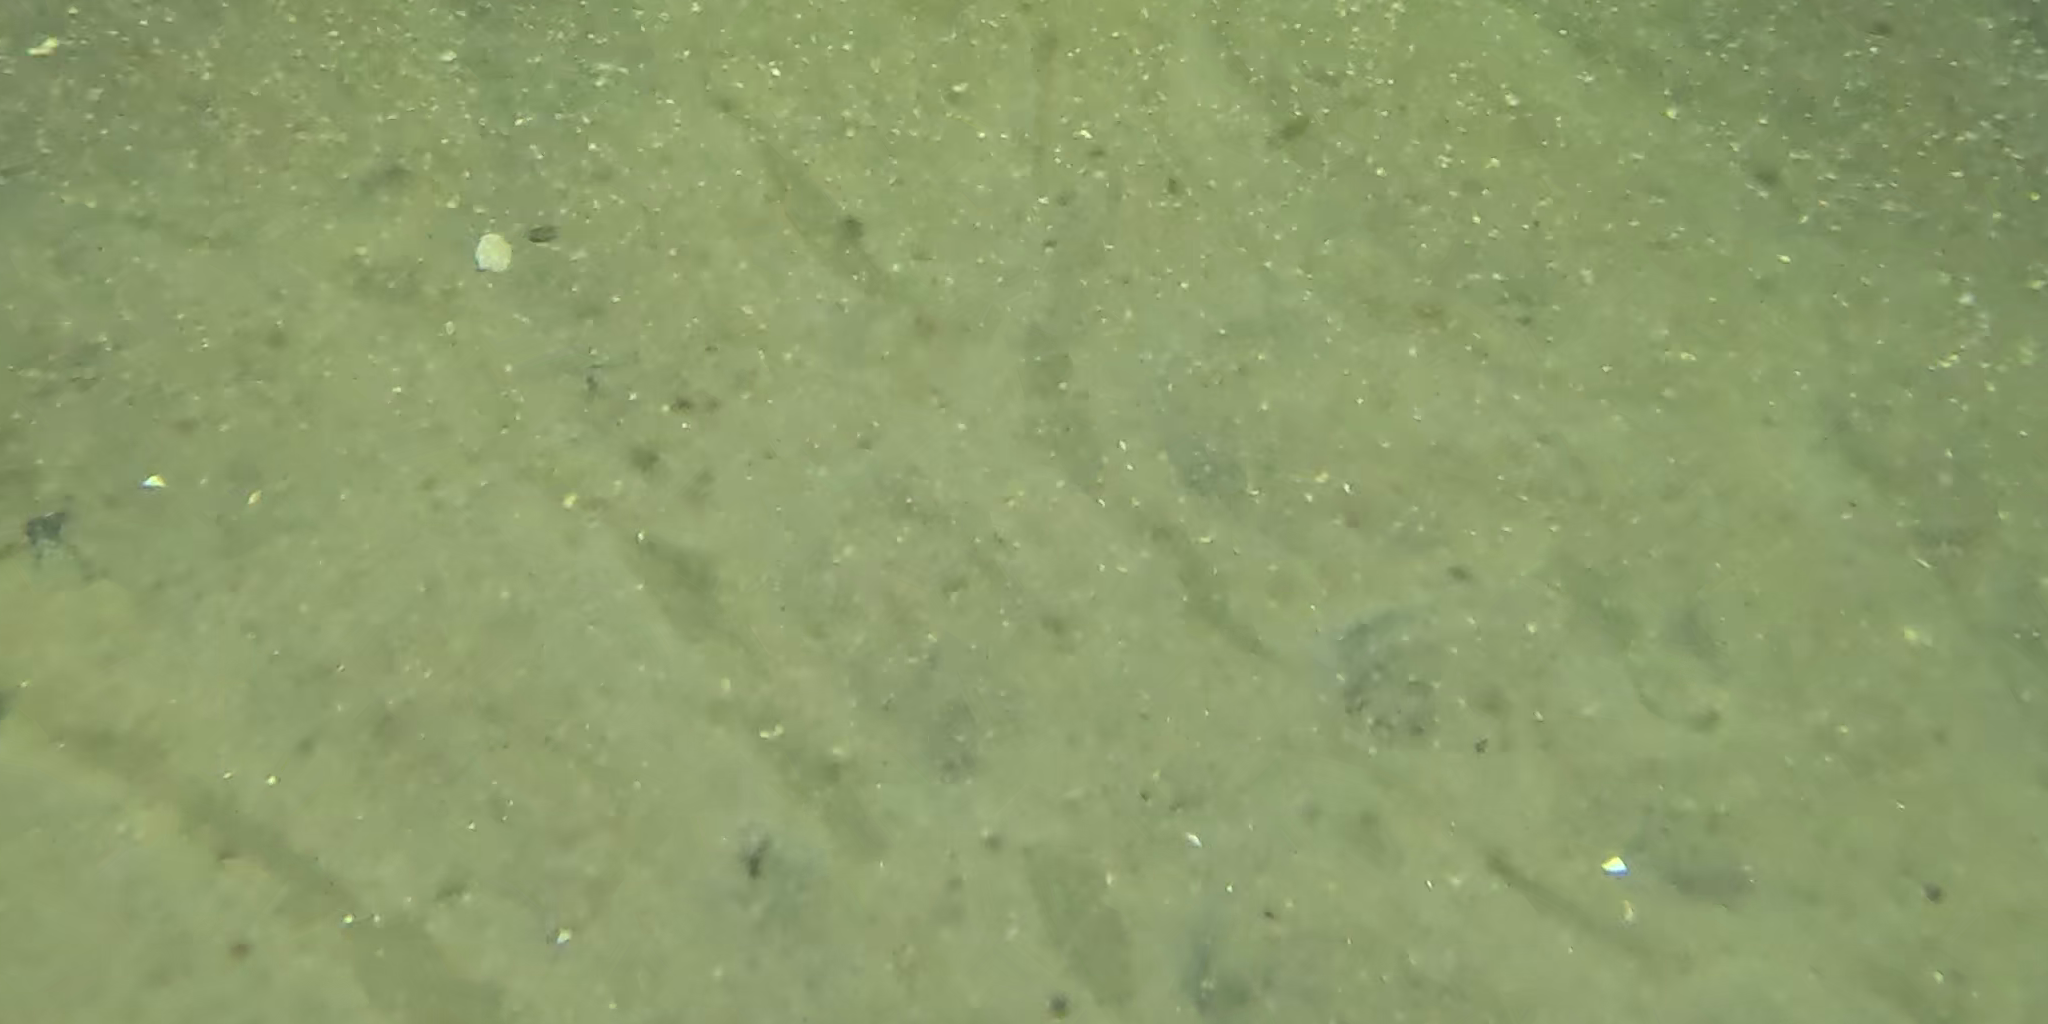
Seabed habitat: sand